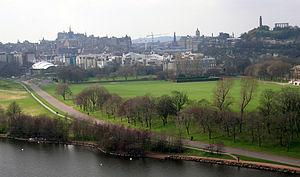
Holyrood est un quartier d'Édimbourg, capitale de l'Écosse. Situé immédiatement à l'est de la ville, à l'extrémité de Royal Mile, Holyrood faisait autrefois partie du burgh de Canongate avant l'expansion d'Édimbourg en 1856. On associe toujours toutefois les parties ouest d'Holyrood aux aires de Canongate et Dumbiedykes.